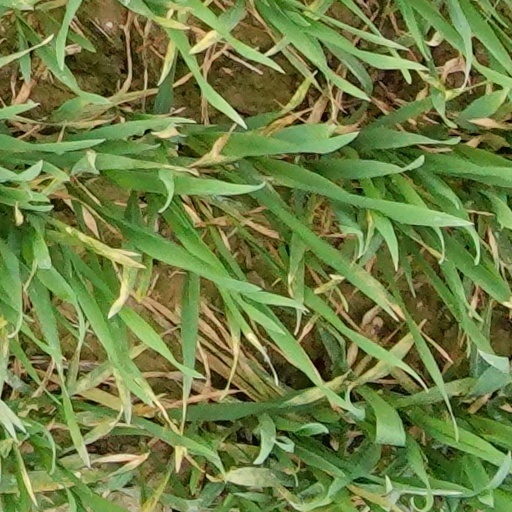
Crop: wheat